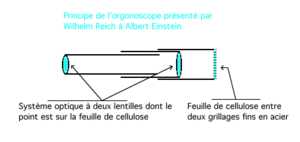
Orgonoscope Reich
« Orgone » est le terme inventé par Wilhelm Reich, psychiatre et psychanalyste, pour désigner "l'énergie de la Vie". Il s'est initialement appuyé sur ses expériences orientées sur la pertinence de la libido, visant à démontrer que l’hypothèse centrale de Sigmund Freud relative à la puissance du rapprochement sexuel pouvait être effectivement d’origine électrique. Finalement, l'électricité n'est, selon lui, qu'un aspect de cette "énergie de la Vie". La théorie de l'orgone est considérée comme non scientifique.